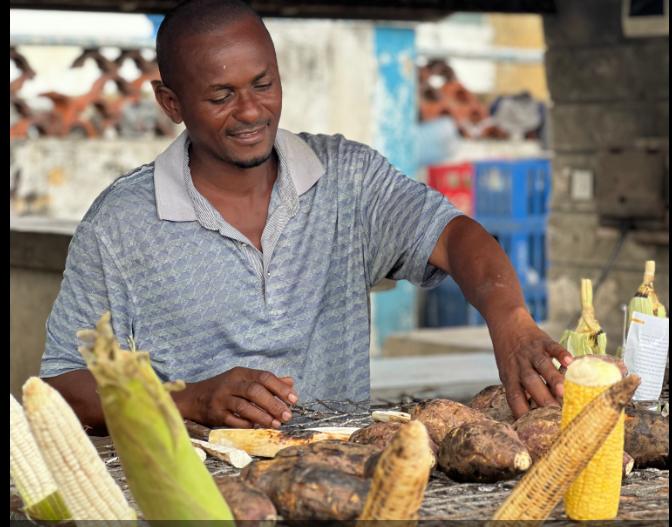
Jengo la mawe, mwanamume aliyevalia shati la kijivu, anyoosha mkono mbele kushika viazi tamu na mahindi yaliyoko kwa waya iliyo juu ya makaa ya moto.